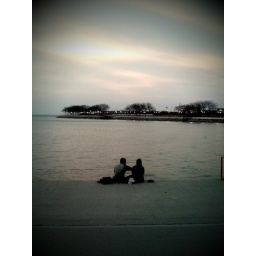
A couple sitting by the lake on a warm spring day.